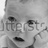
Emotion: surprise